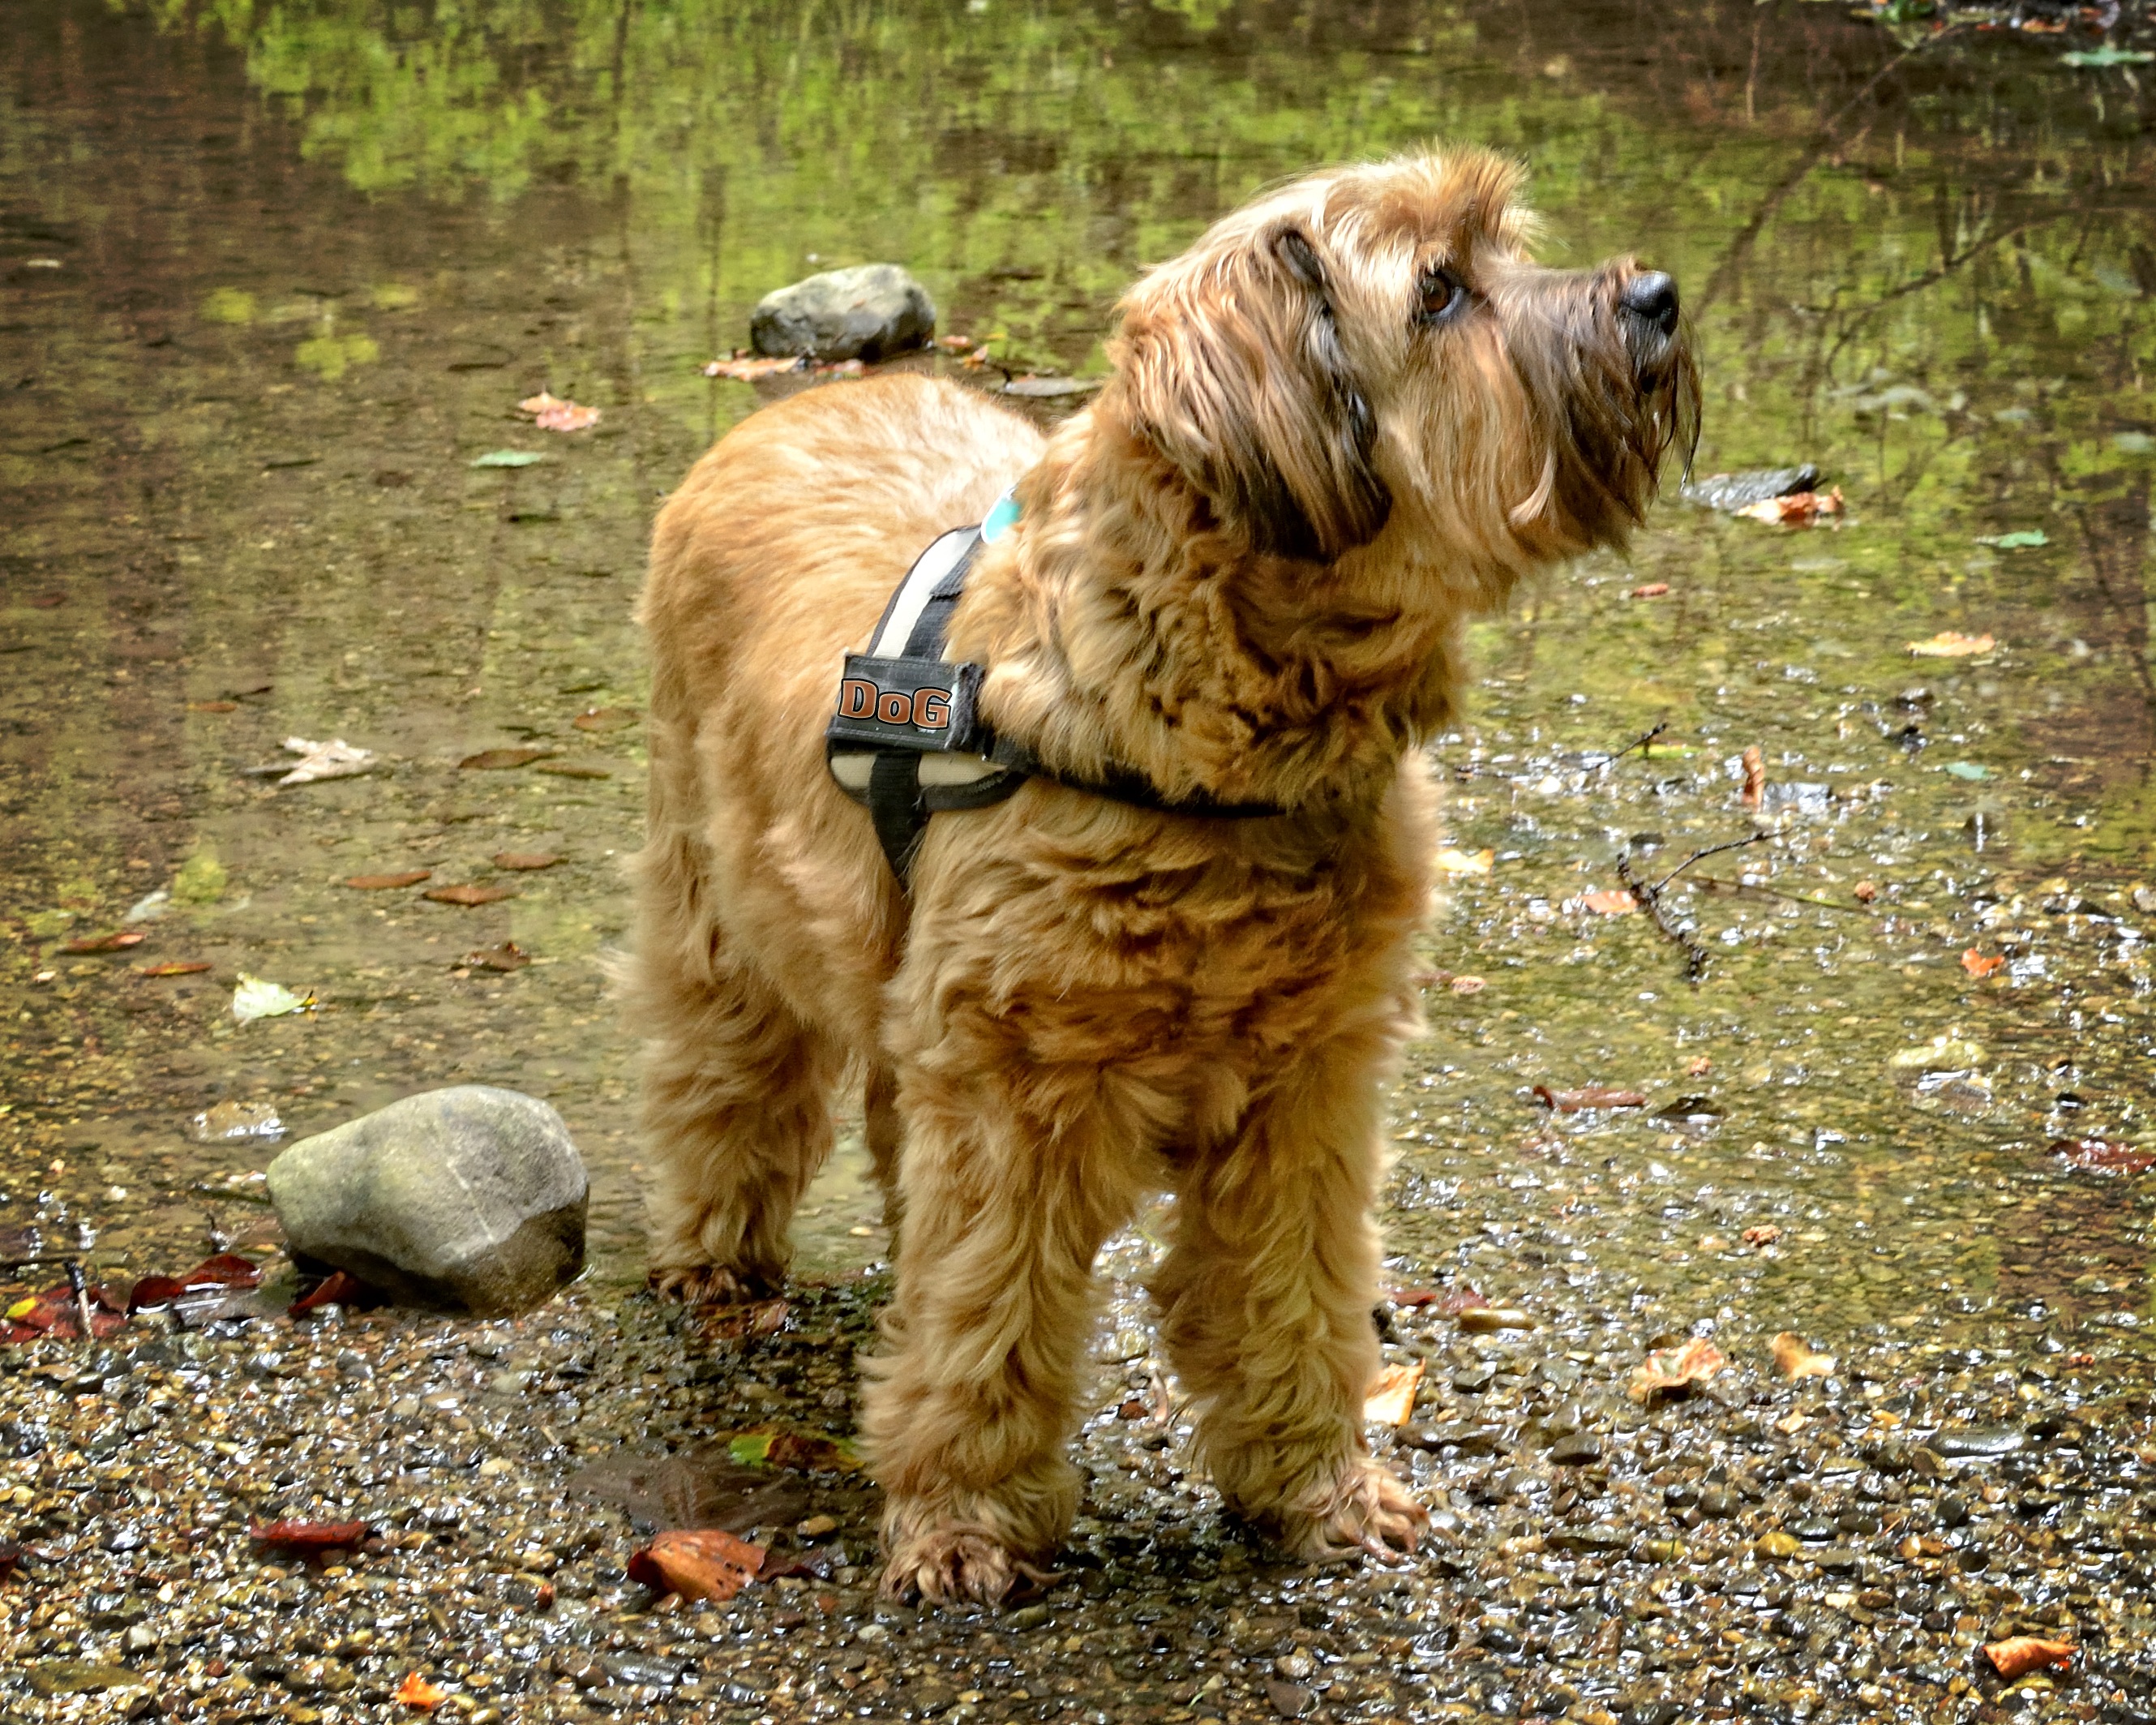
nature, puppy, dog, animal, waiting, pet, portrait, brown, mammal, bank, vertebrate, dog breed, wildlife photography, animal portrait, looks, goldendoodle, cockapoo, irish soft coated wheaten terrier, tibetan terrier, dog like mammal, dog crossbreeds, lagotto romagnolo